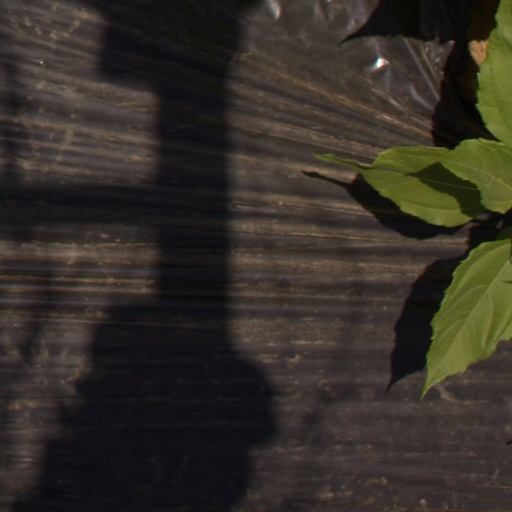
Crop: Jerusalem artichoke